Wright Mons

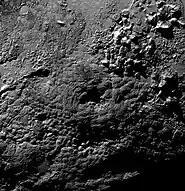
"New Horizons" image of Wright Mons, its central caldera-like feature, and the surrounding hummocky terrain of Hyecho Palus

Wright Mons is a large, roughly circular mountain and likely cryovolcano on the dwarf planet Pluto. Discovered by the "New Horizons" spacecraft in 2015, it is located southwest of Sputnik Planitia within Hyecho Palus, adjacent to the Tenzing Montes and Belton Regio. A relatively young geological feature, Wright Mons has attracted attention as one of the most apparent examples of recent geological activity on Pluto and borders numerous other similarly young features. Numerous semi-regular hills surround and partially construct the flanks of Wright Mons. Their nature remains unexplained, with few, if any, direct analogs elsewhere in the Solar System.